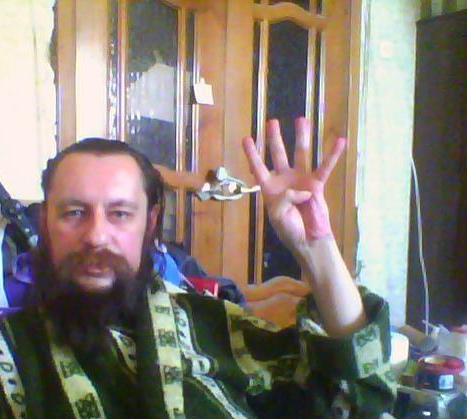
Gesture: four